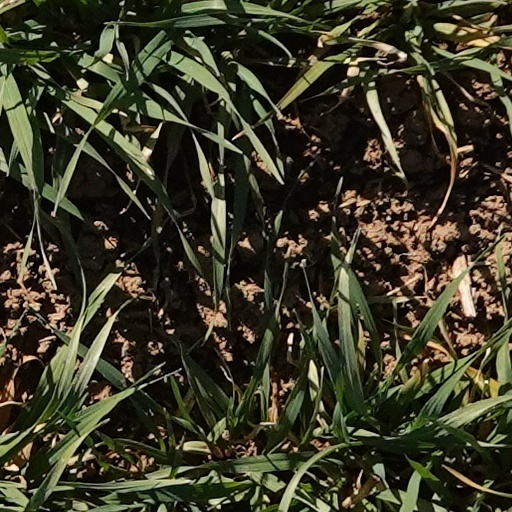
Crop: wheat